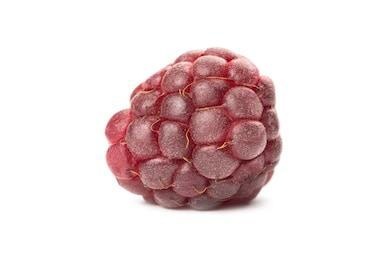
Label: raspberry